Vasa Jovanović

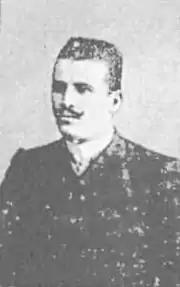
Vasa Jovanović

Vasilije Jovanović (February 1874 – 31 December 1970), also known as Vasa Makedonac ("Vasa the Macedonian;" ), was a Serbian lawyer, politician, founder of the Chetnik movement and a founding member of the League of Nations.